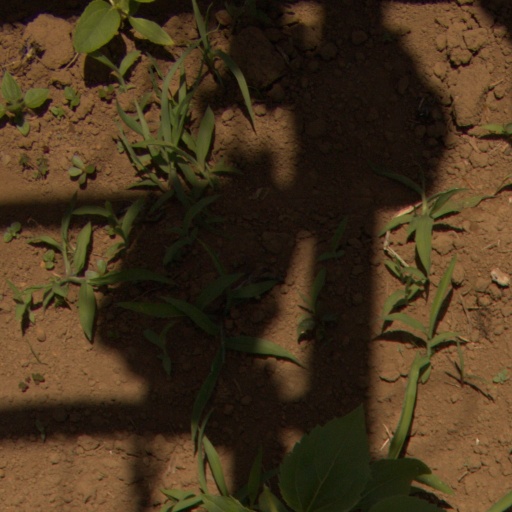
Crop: Jerusalem artichoke